Johnny Russell (footballer)

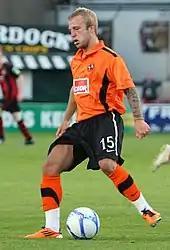
Russell playing for Dundee United in 2011

Russell, who had featured just five times for Dundee United's under-19 side in 2006–07, made his professional debut in the Scottish Premier League on 12 May 2007 in the 2–0 defeat at Falkirk, coming on as an 80th-minute substitute for Steven Robb.